Institute of Marine Engineering, Science and Technology

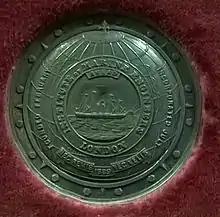
Medal awarded to Robert Hadfield 1928

The Institute of Marine Engineers had its headquarters at 88 Minories in the City of London. It changed its name to the IMarEST in 1999. It has since moved to a location in Westminster.